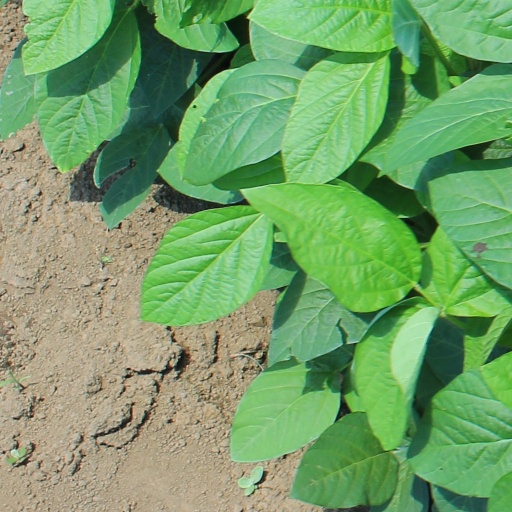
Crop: soybean